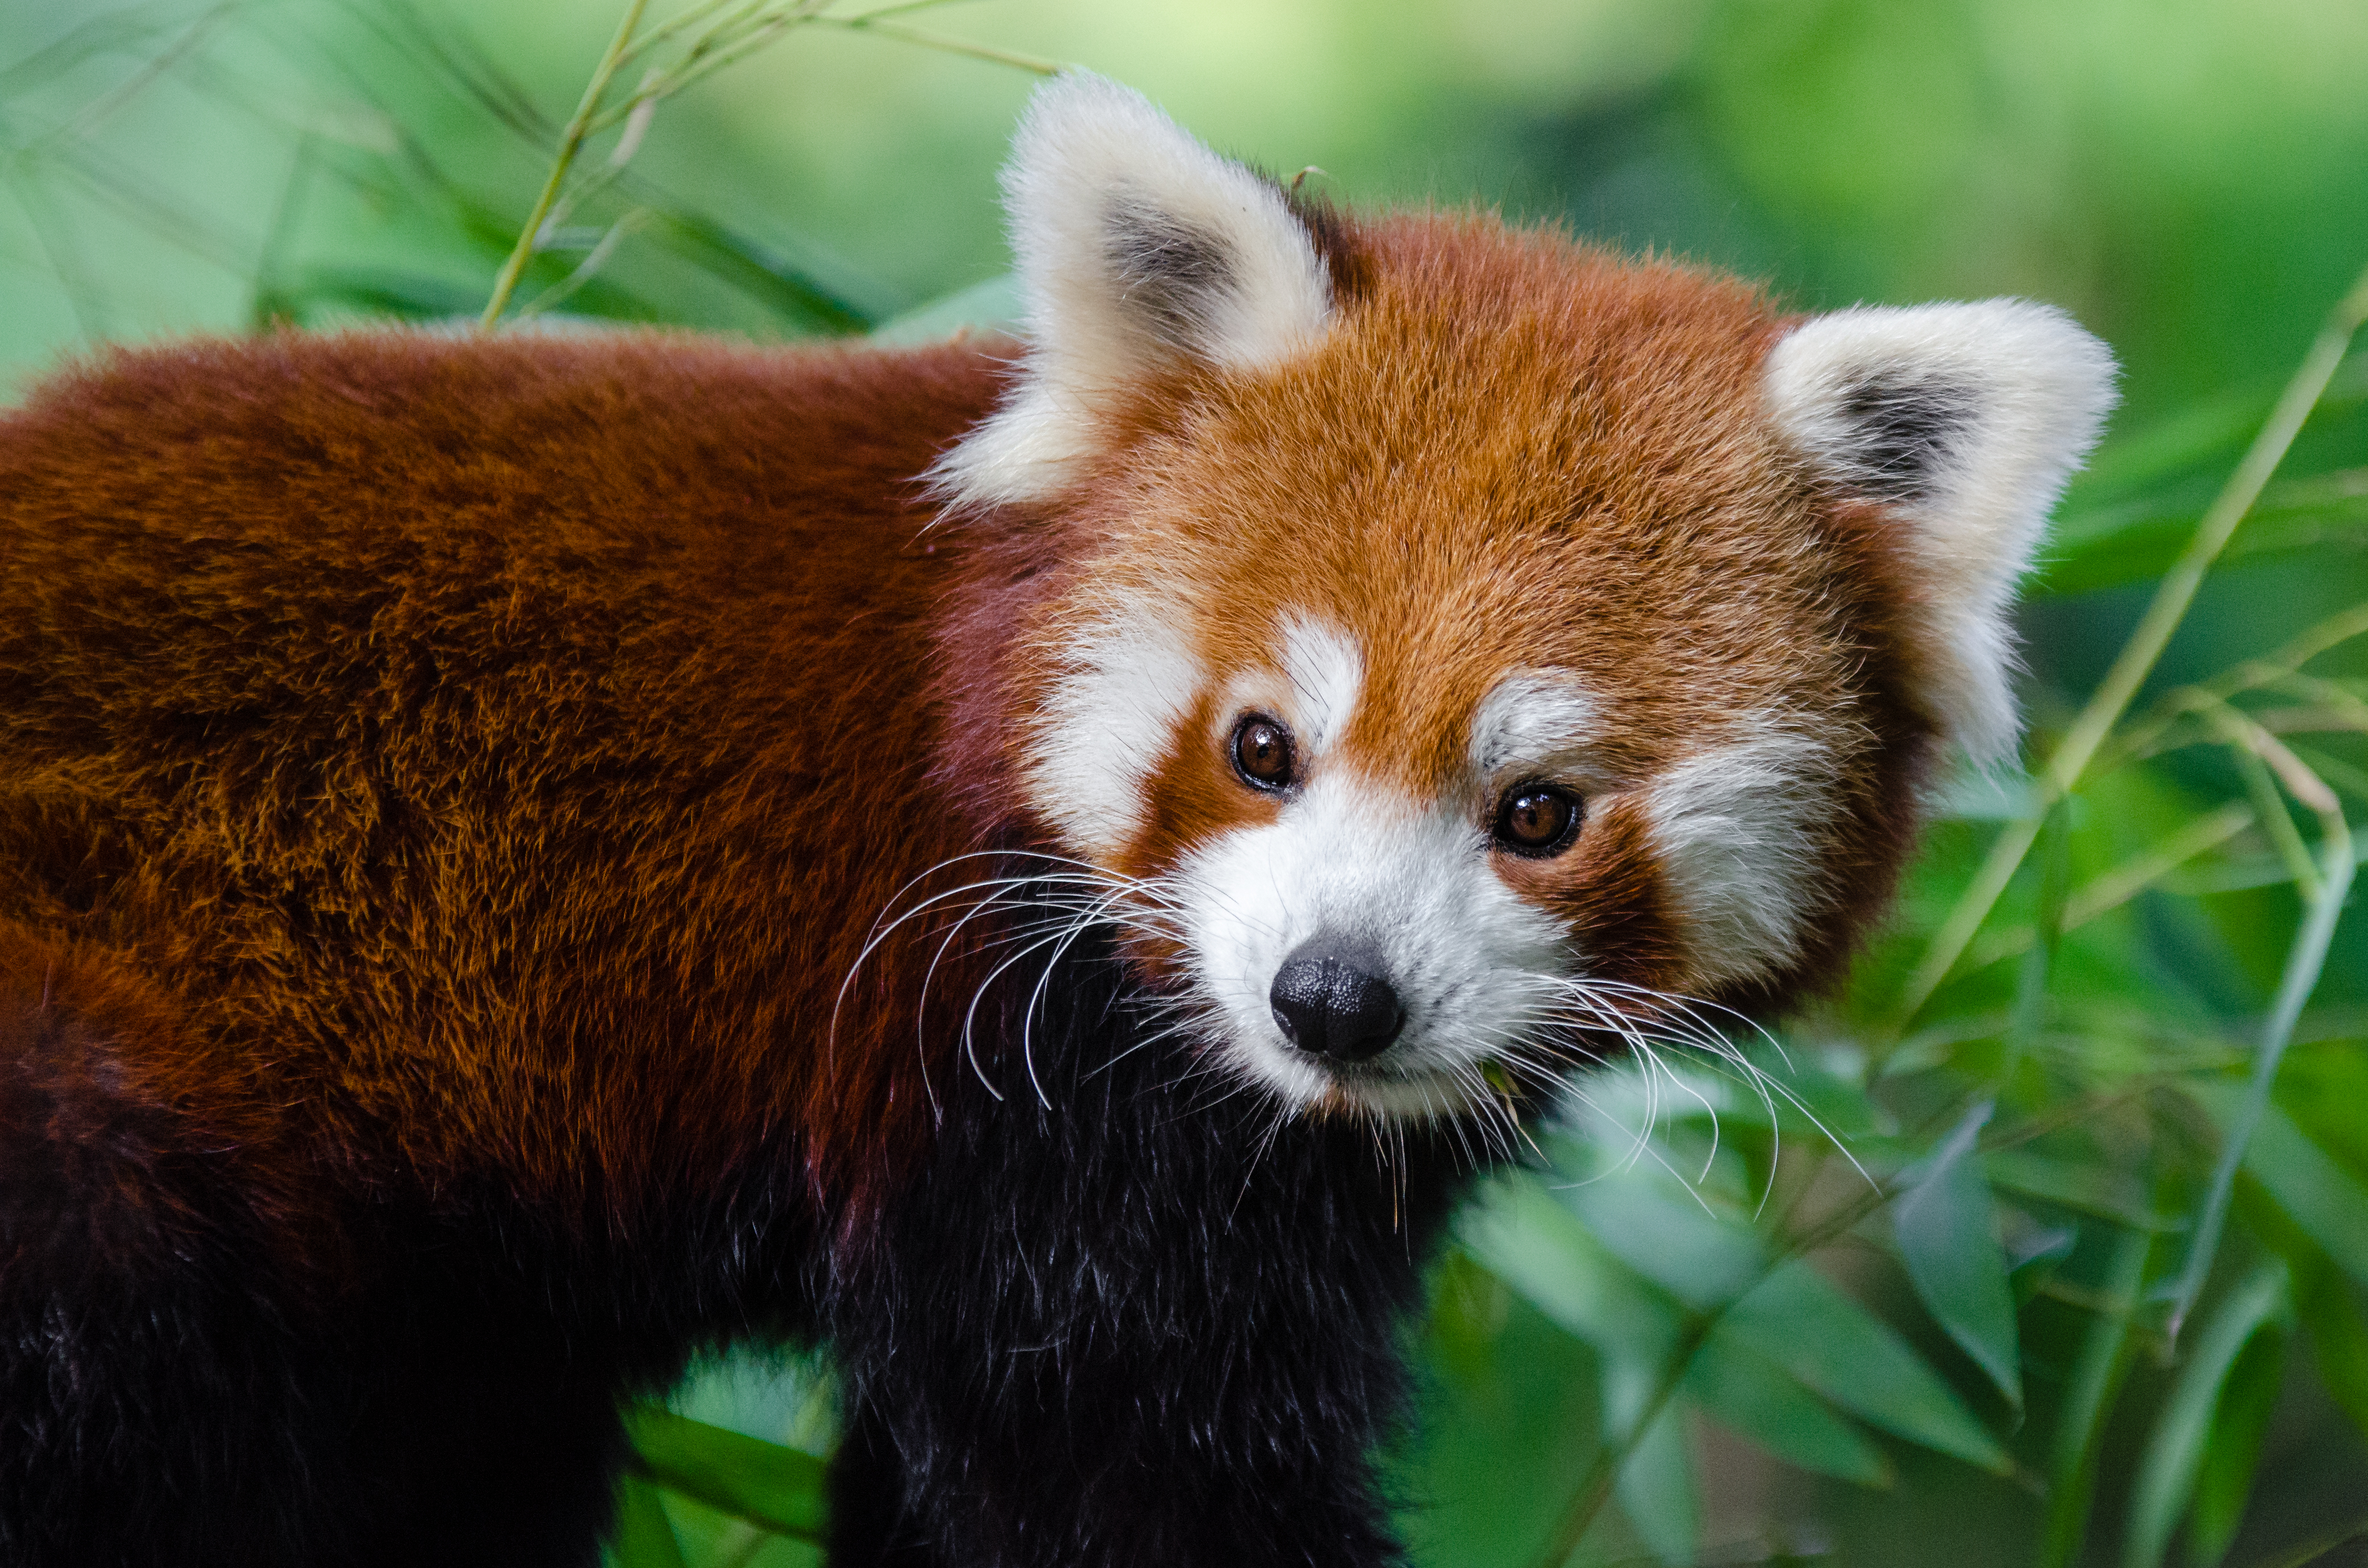
tree, nature, bokeh, blur, field, vintage, sweet, feet, animal, cute, female, wildlife, zoo, fur, orange, young, spring, green, high, red, foot, mammal, nikon, fauna, red panda, panda, 2015, face, nose, whiskers, paw, tail, animals, ears, endangered, vertebrate, germany, deutschland, natur, paws, tier, depth, iso, depthoffield, fell, gesicht, baum, adorable, bamboo, d7000, roter, kleiner, niedlich, sues, suess, species, bedrohte, tierart, tierpark, weiblich, jungtier, jung, ohren, schwanz, nase, bedroht, ailurus, fulgens, mozilla, firefox, wochenende, weekend, fr hling, gr n, s s, carnivoran